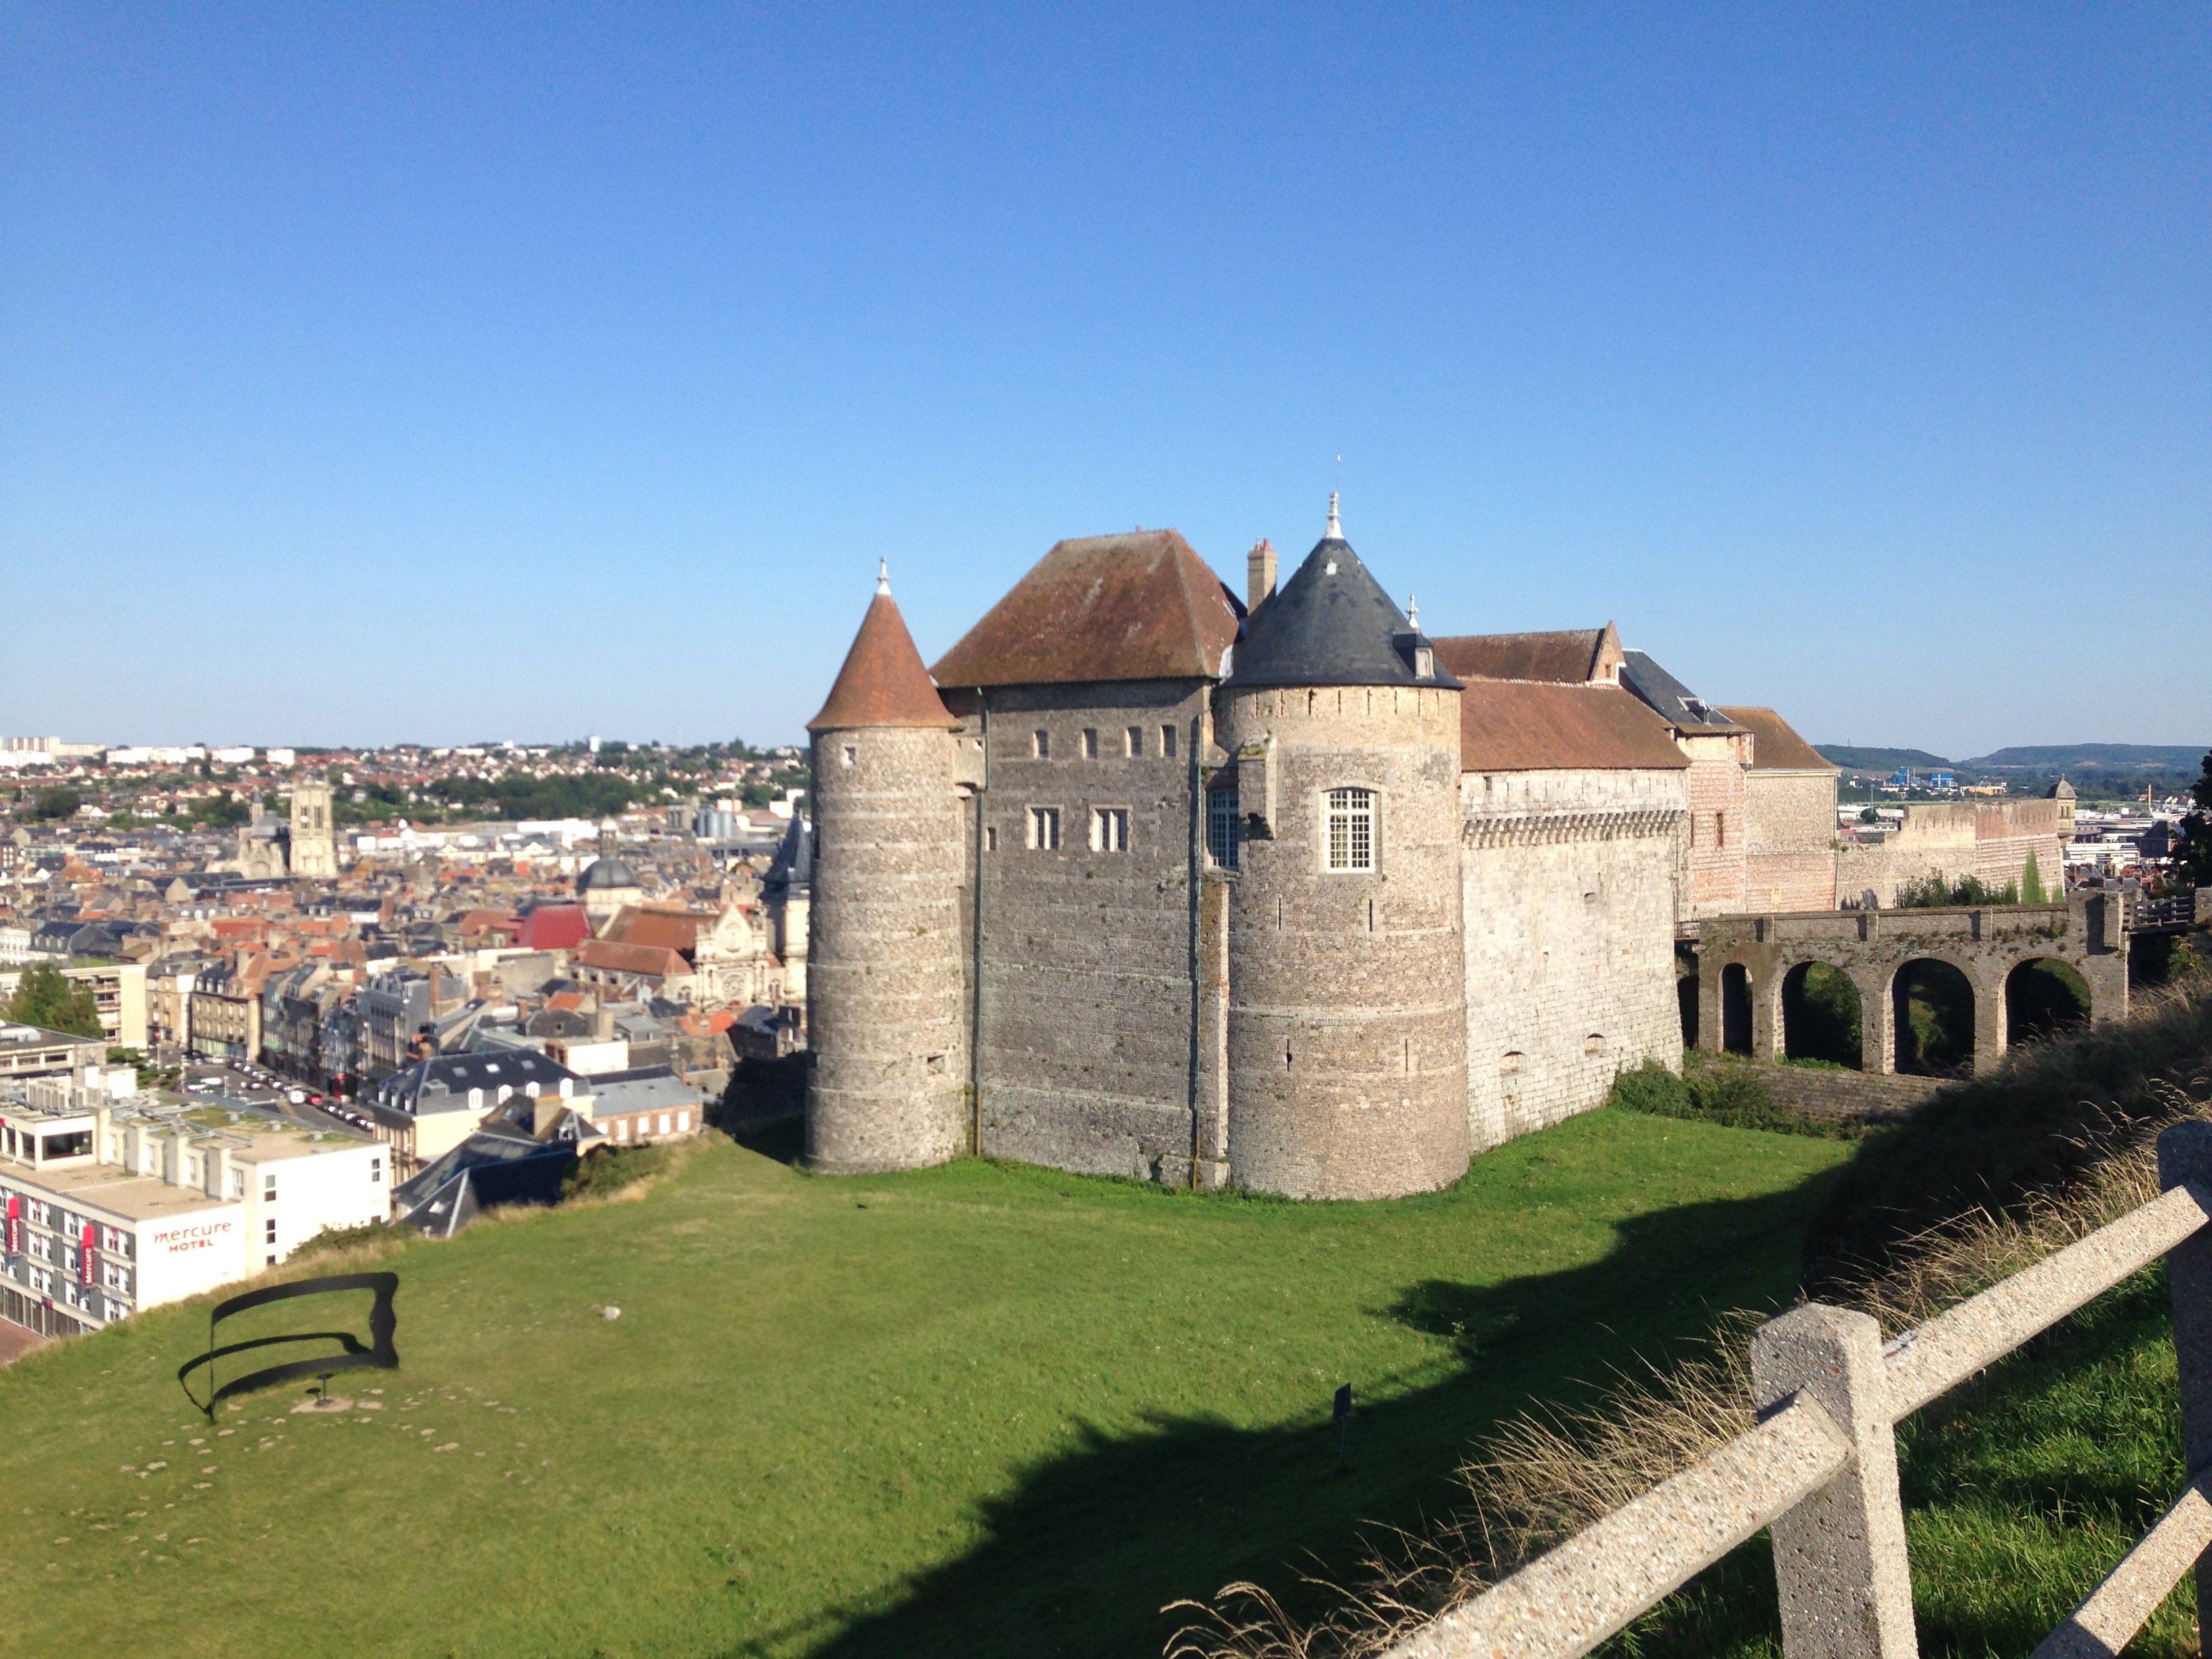
sky, town, building, chateau, palace, panorama, castle, property, fortification, tourism, monastery, estate, dieppe, stately home, historic site